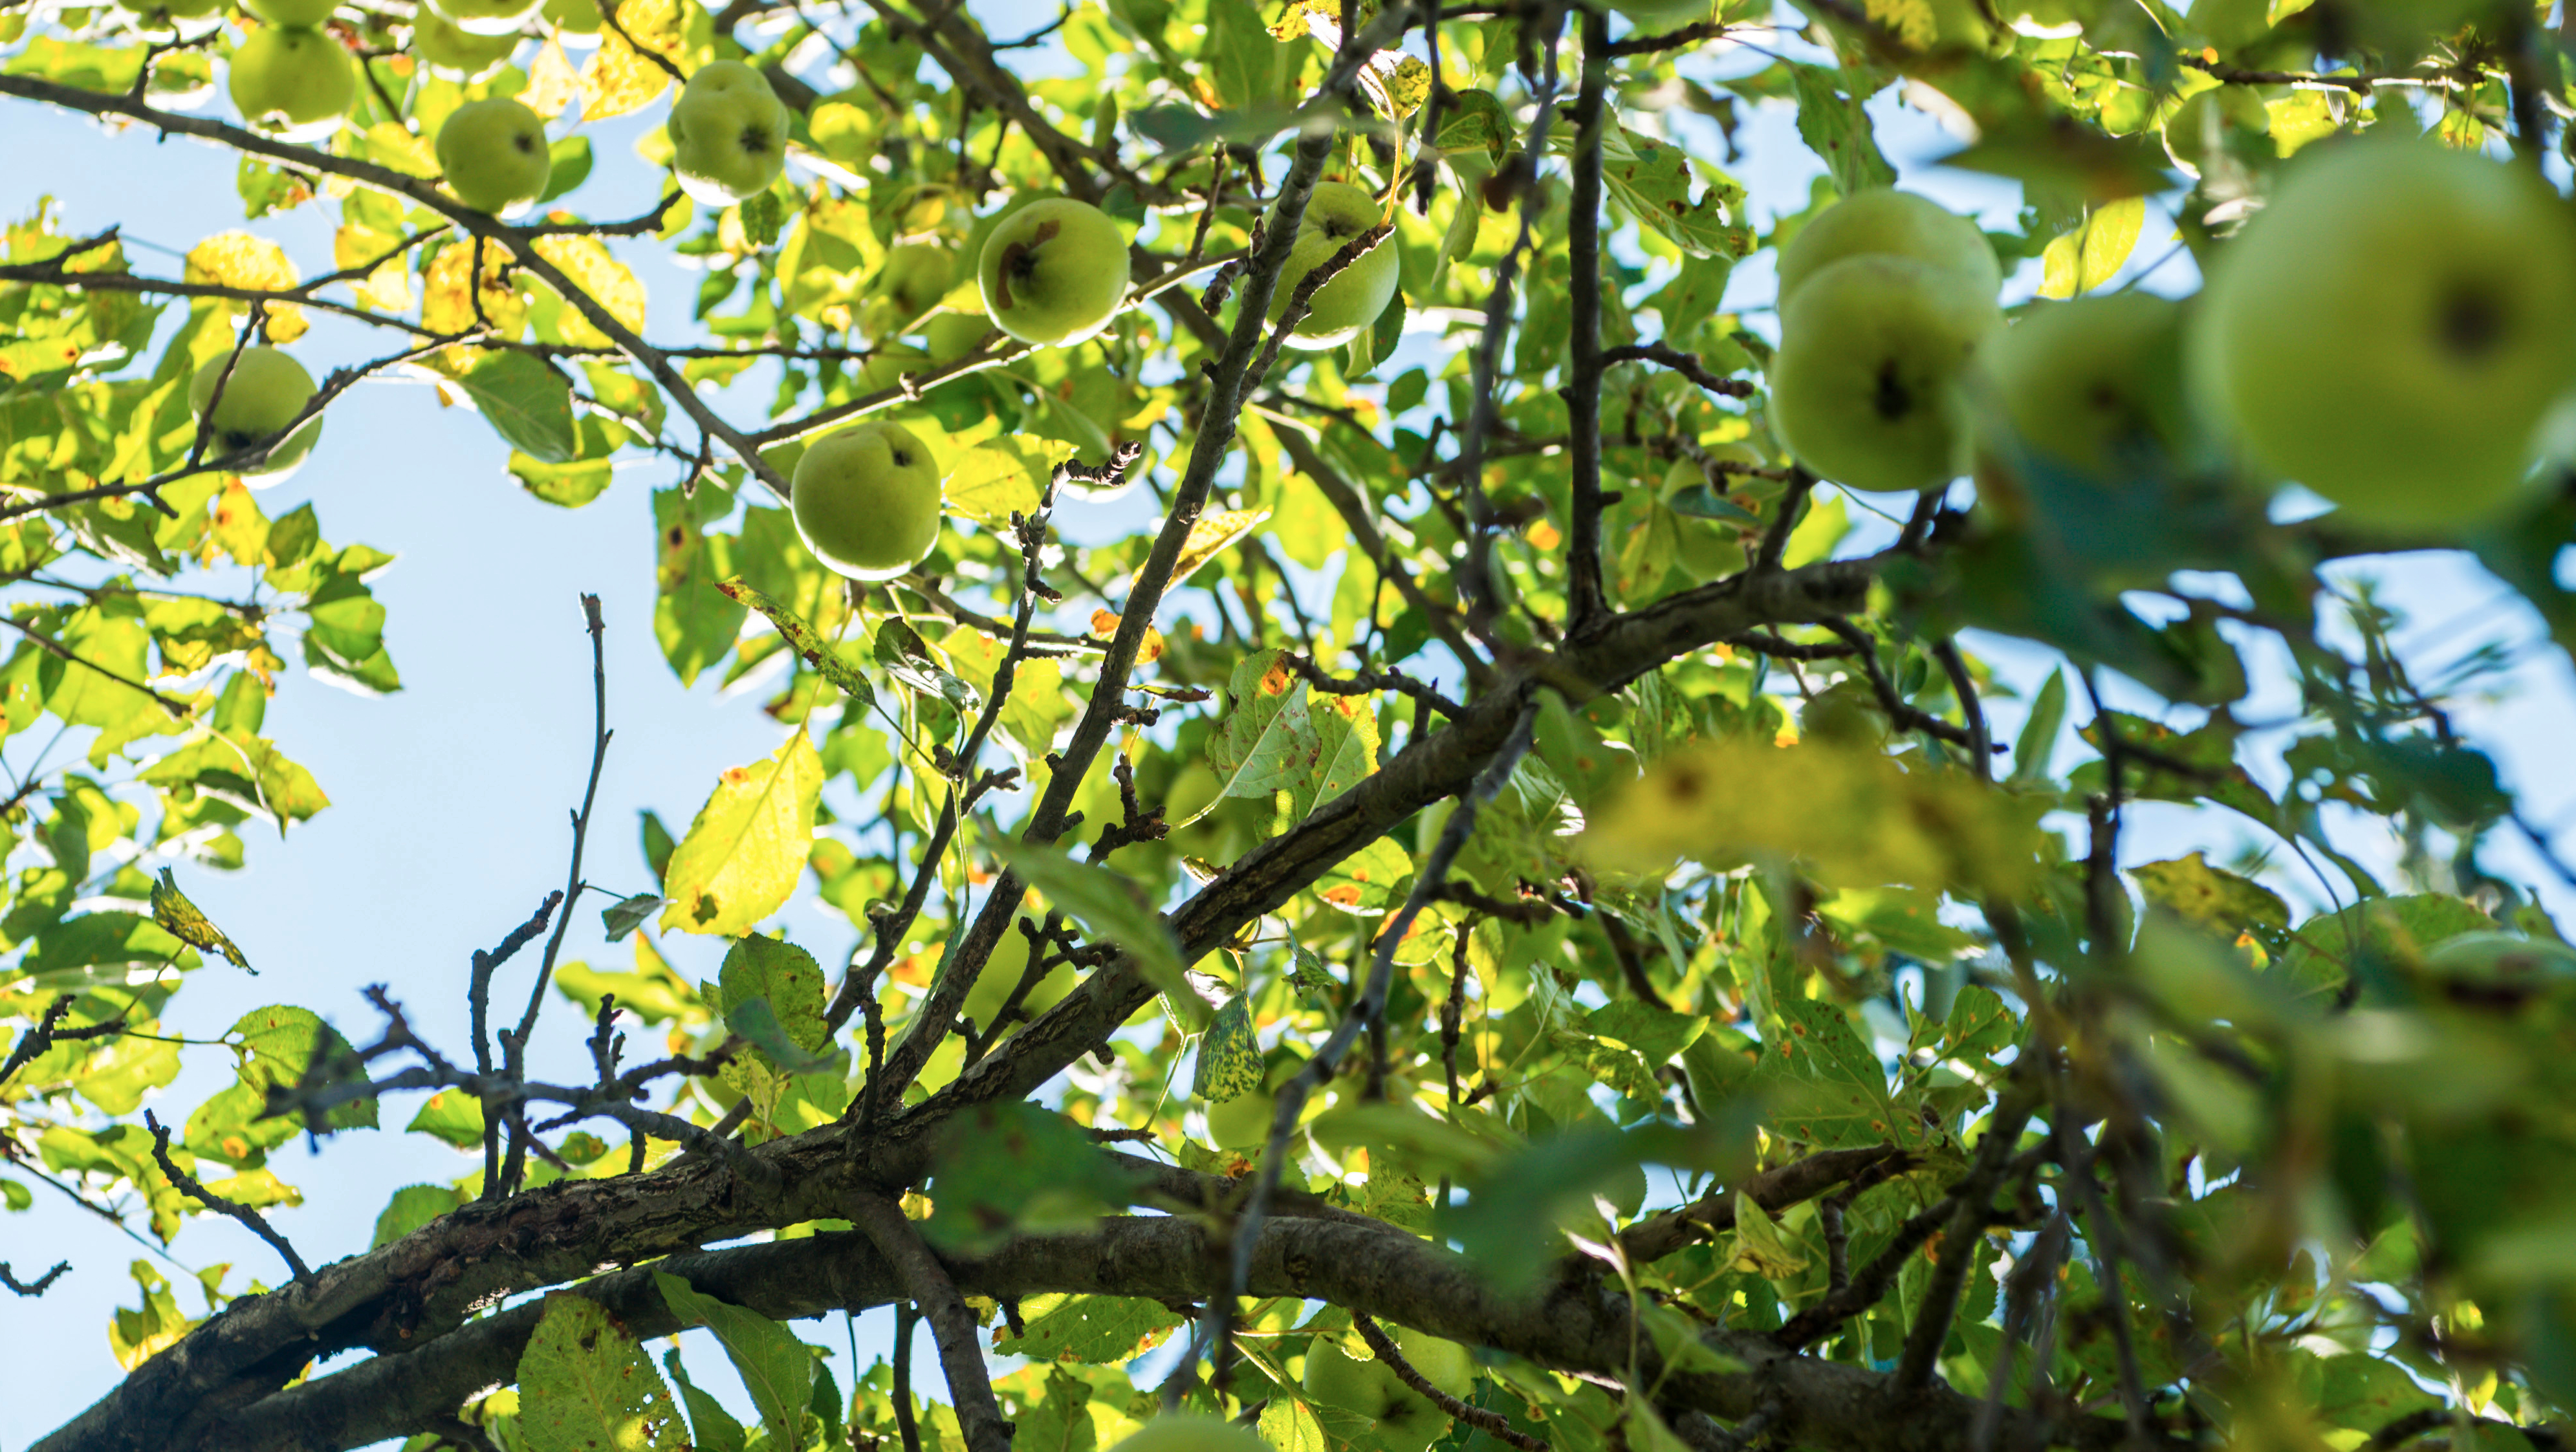
apples, fruit, tree, branches, leaves, sky, branch, vegetation, fruit tree, leaf, flora, plant, sunlight, spring, twig